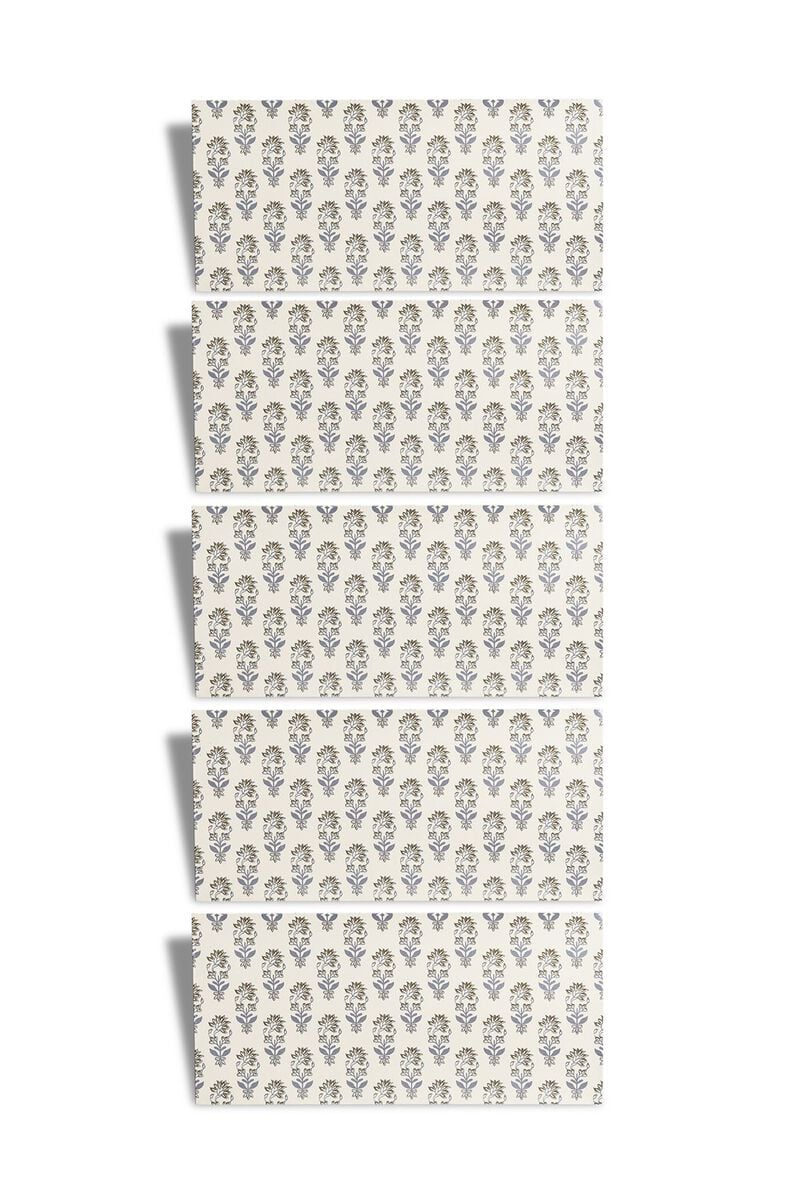
beige multi pattern tile set three pack